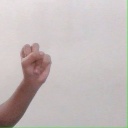
अक्षर: स